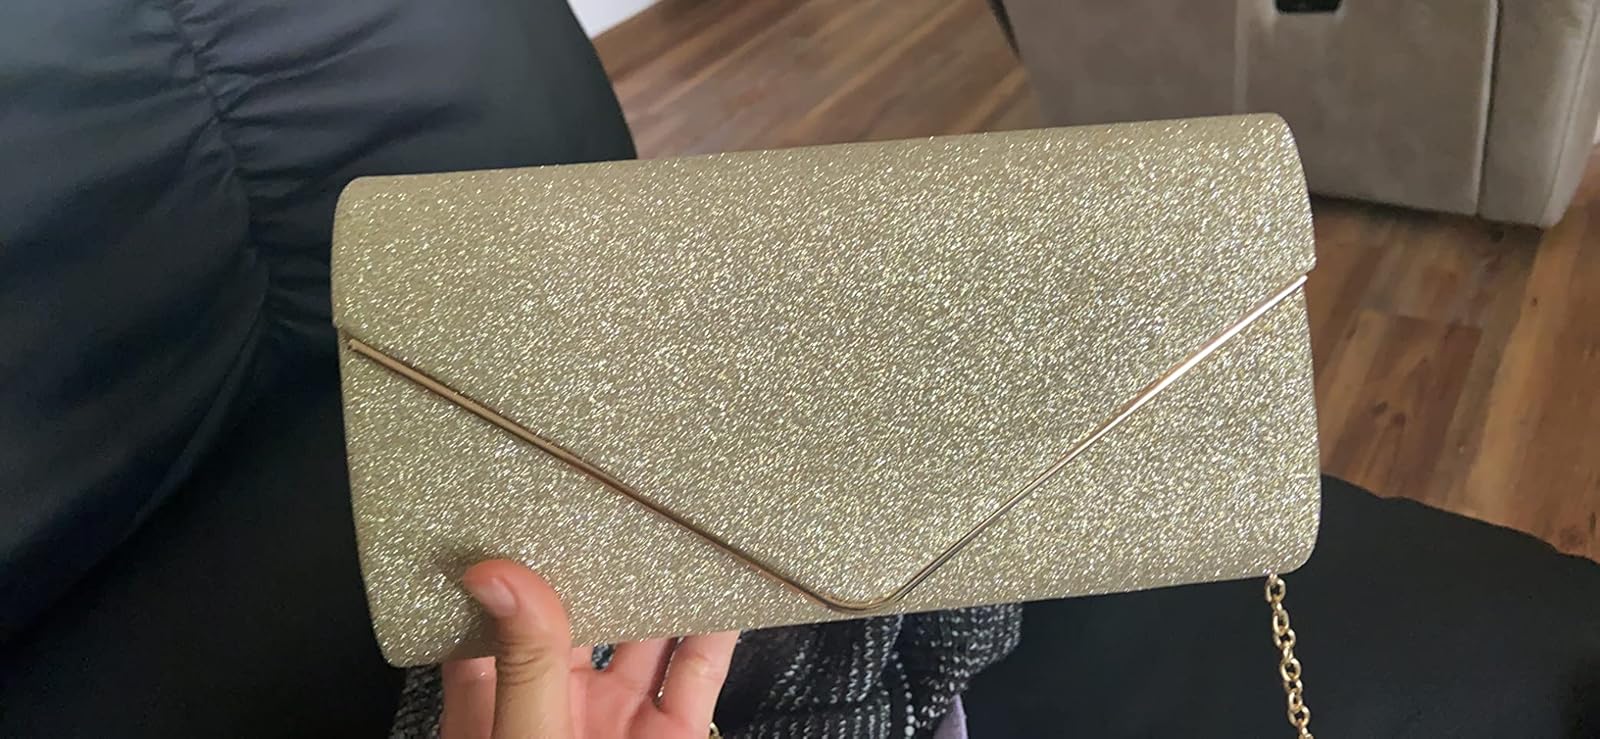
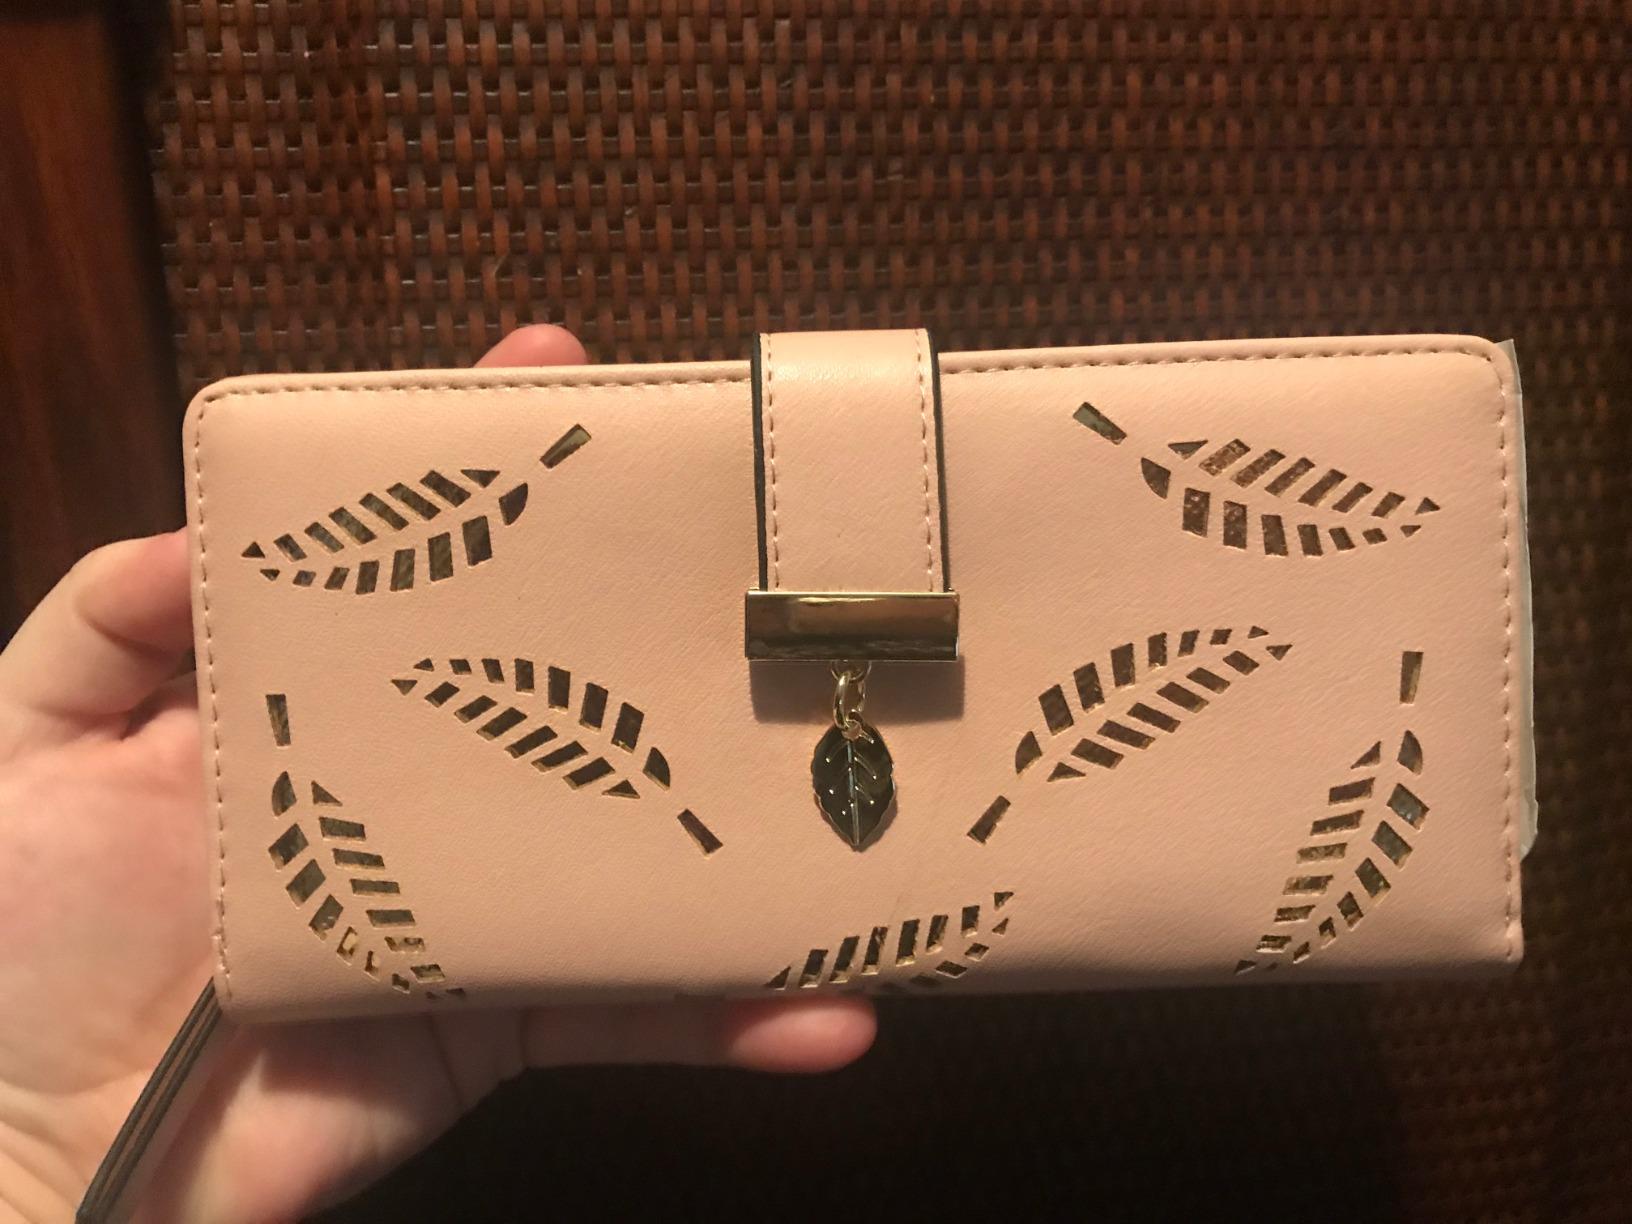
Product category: accessories_handbag
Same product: no